Return to Monkey Island

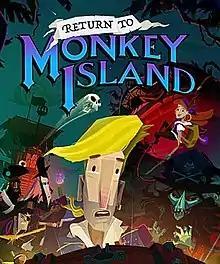

Return to Monkey Island is a 2022 point-and-click adventure game developed by Terrible Toybox and published by Devolver Digital in association with Lucasfilm Games. It is the sixth installment in the "Monkey Island" series, and was first released for macOS, Nintendo Switch, and Windows on September 19, 2022. Ports were later released for Linux, PlayStation 5, Xbox Series X/S, iOS, and Android. The story follows series protagonist Guybrush Threepwood as he searches for the real secret of Monkey Island.